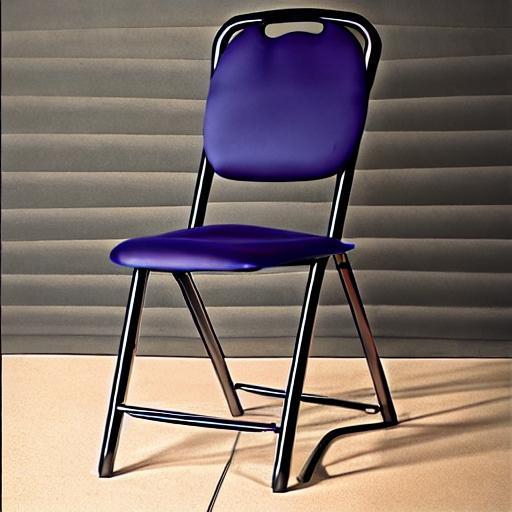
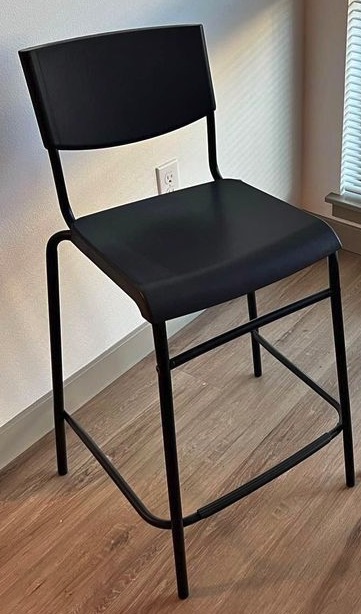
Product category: stool
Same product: no